Csepel Island

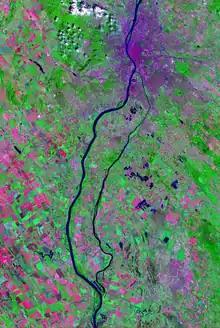
Satellite picture of Csepel Island within Budapest

Csepel Island is an island in the Danube in Hungary. It is long; its width after sections of bifurcation and rejoining (confluence) varies from . It has an area of and its population is 165,000.